Coen Niesten

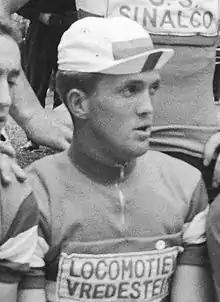
Niesten in 1960

Coen Niesten (30 August 1938 – 23 October 2024) was a Dutch professional racing cyclist. He rode the 1960 and 1961 Tour de France. Niesten died in Beverwijk on 23 October 2024, at the age of 86.